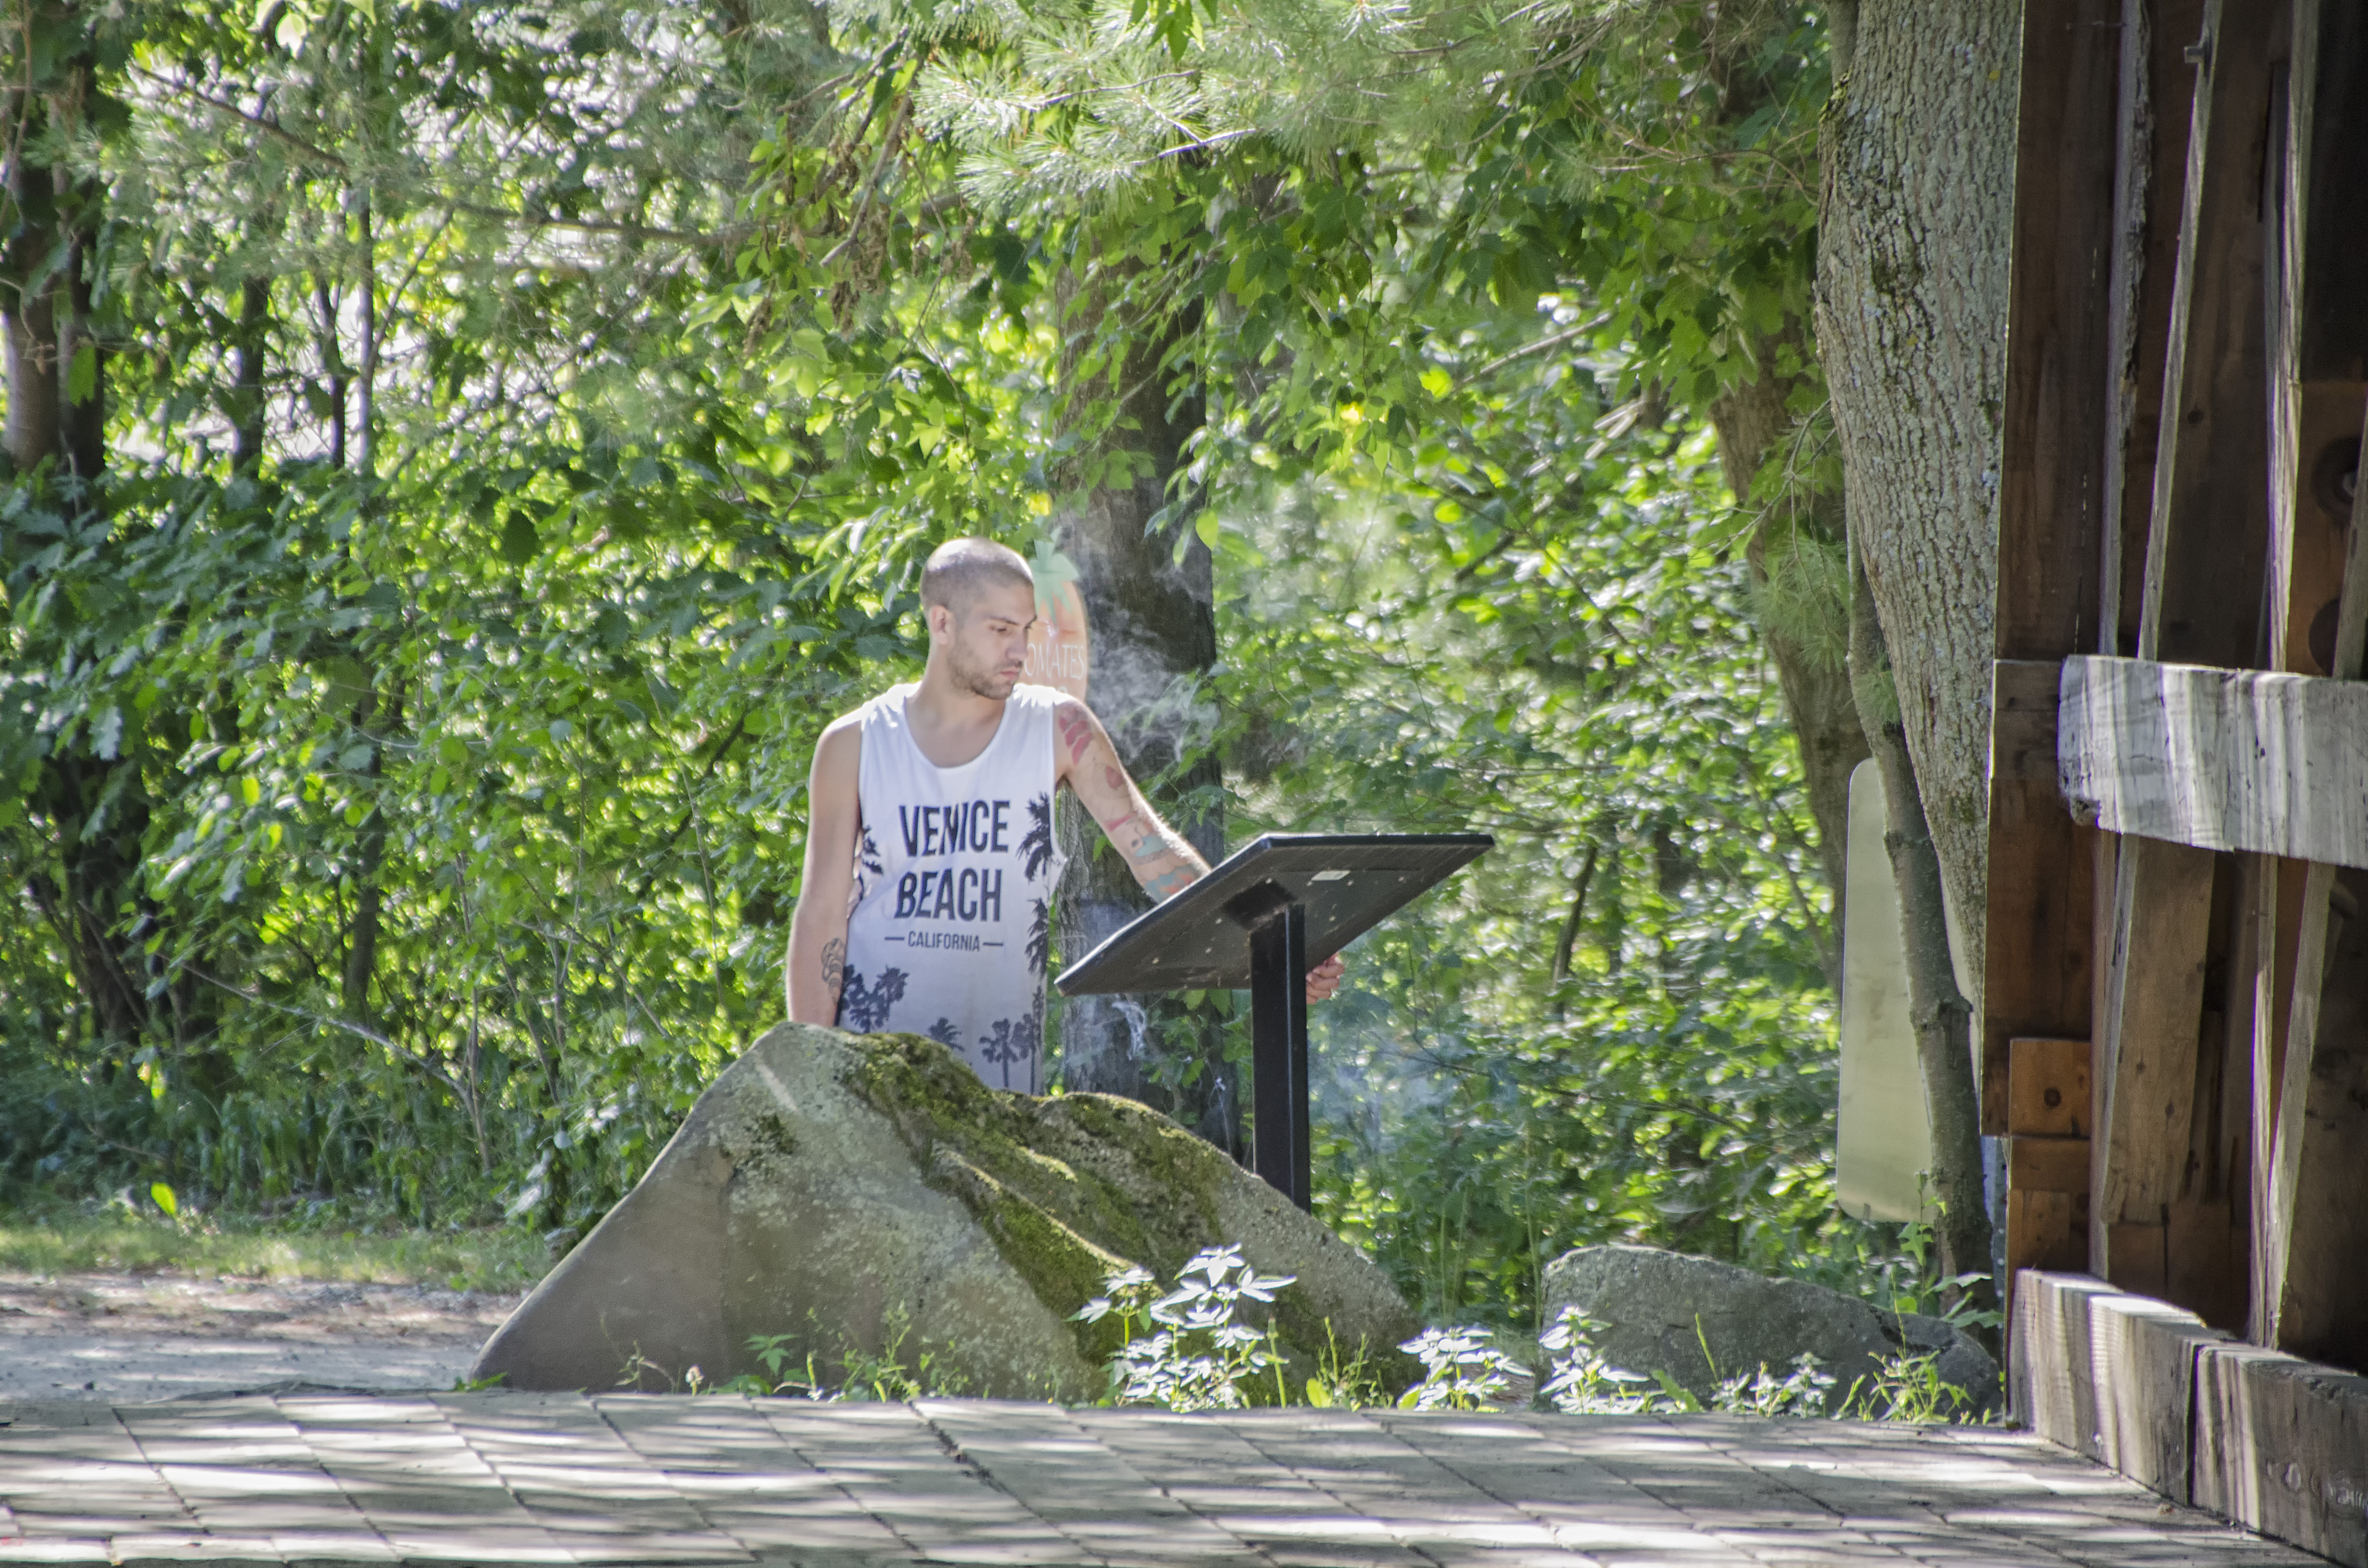
tree, person, garden, canada, quebec, personne, sherbrooke